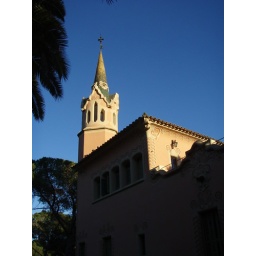
the sky was this blue the whole time we were in spain